Württemberger

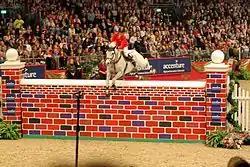
A grey Württemberger mare, Ladina B, competing in show jumping

The best Württemberger horses have excellent temperaments, combining a sensible attitude with lively and free action. These traits may have originally been installed by the use of draft horse and Arabian blood. They are tough and economical to feed when compared to Thoroughbreds.